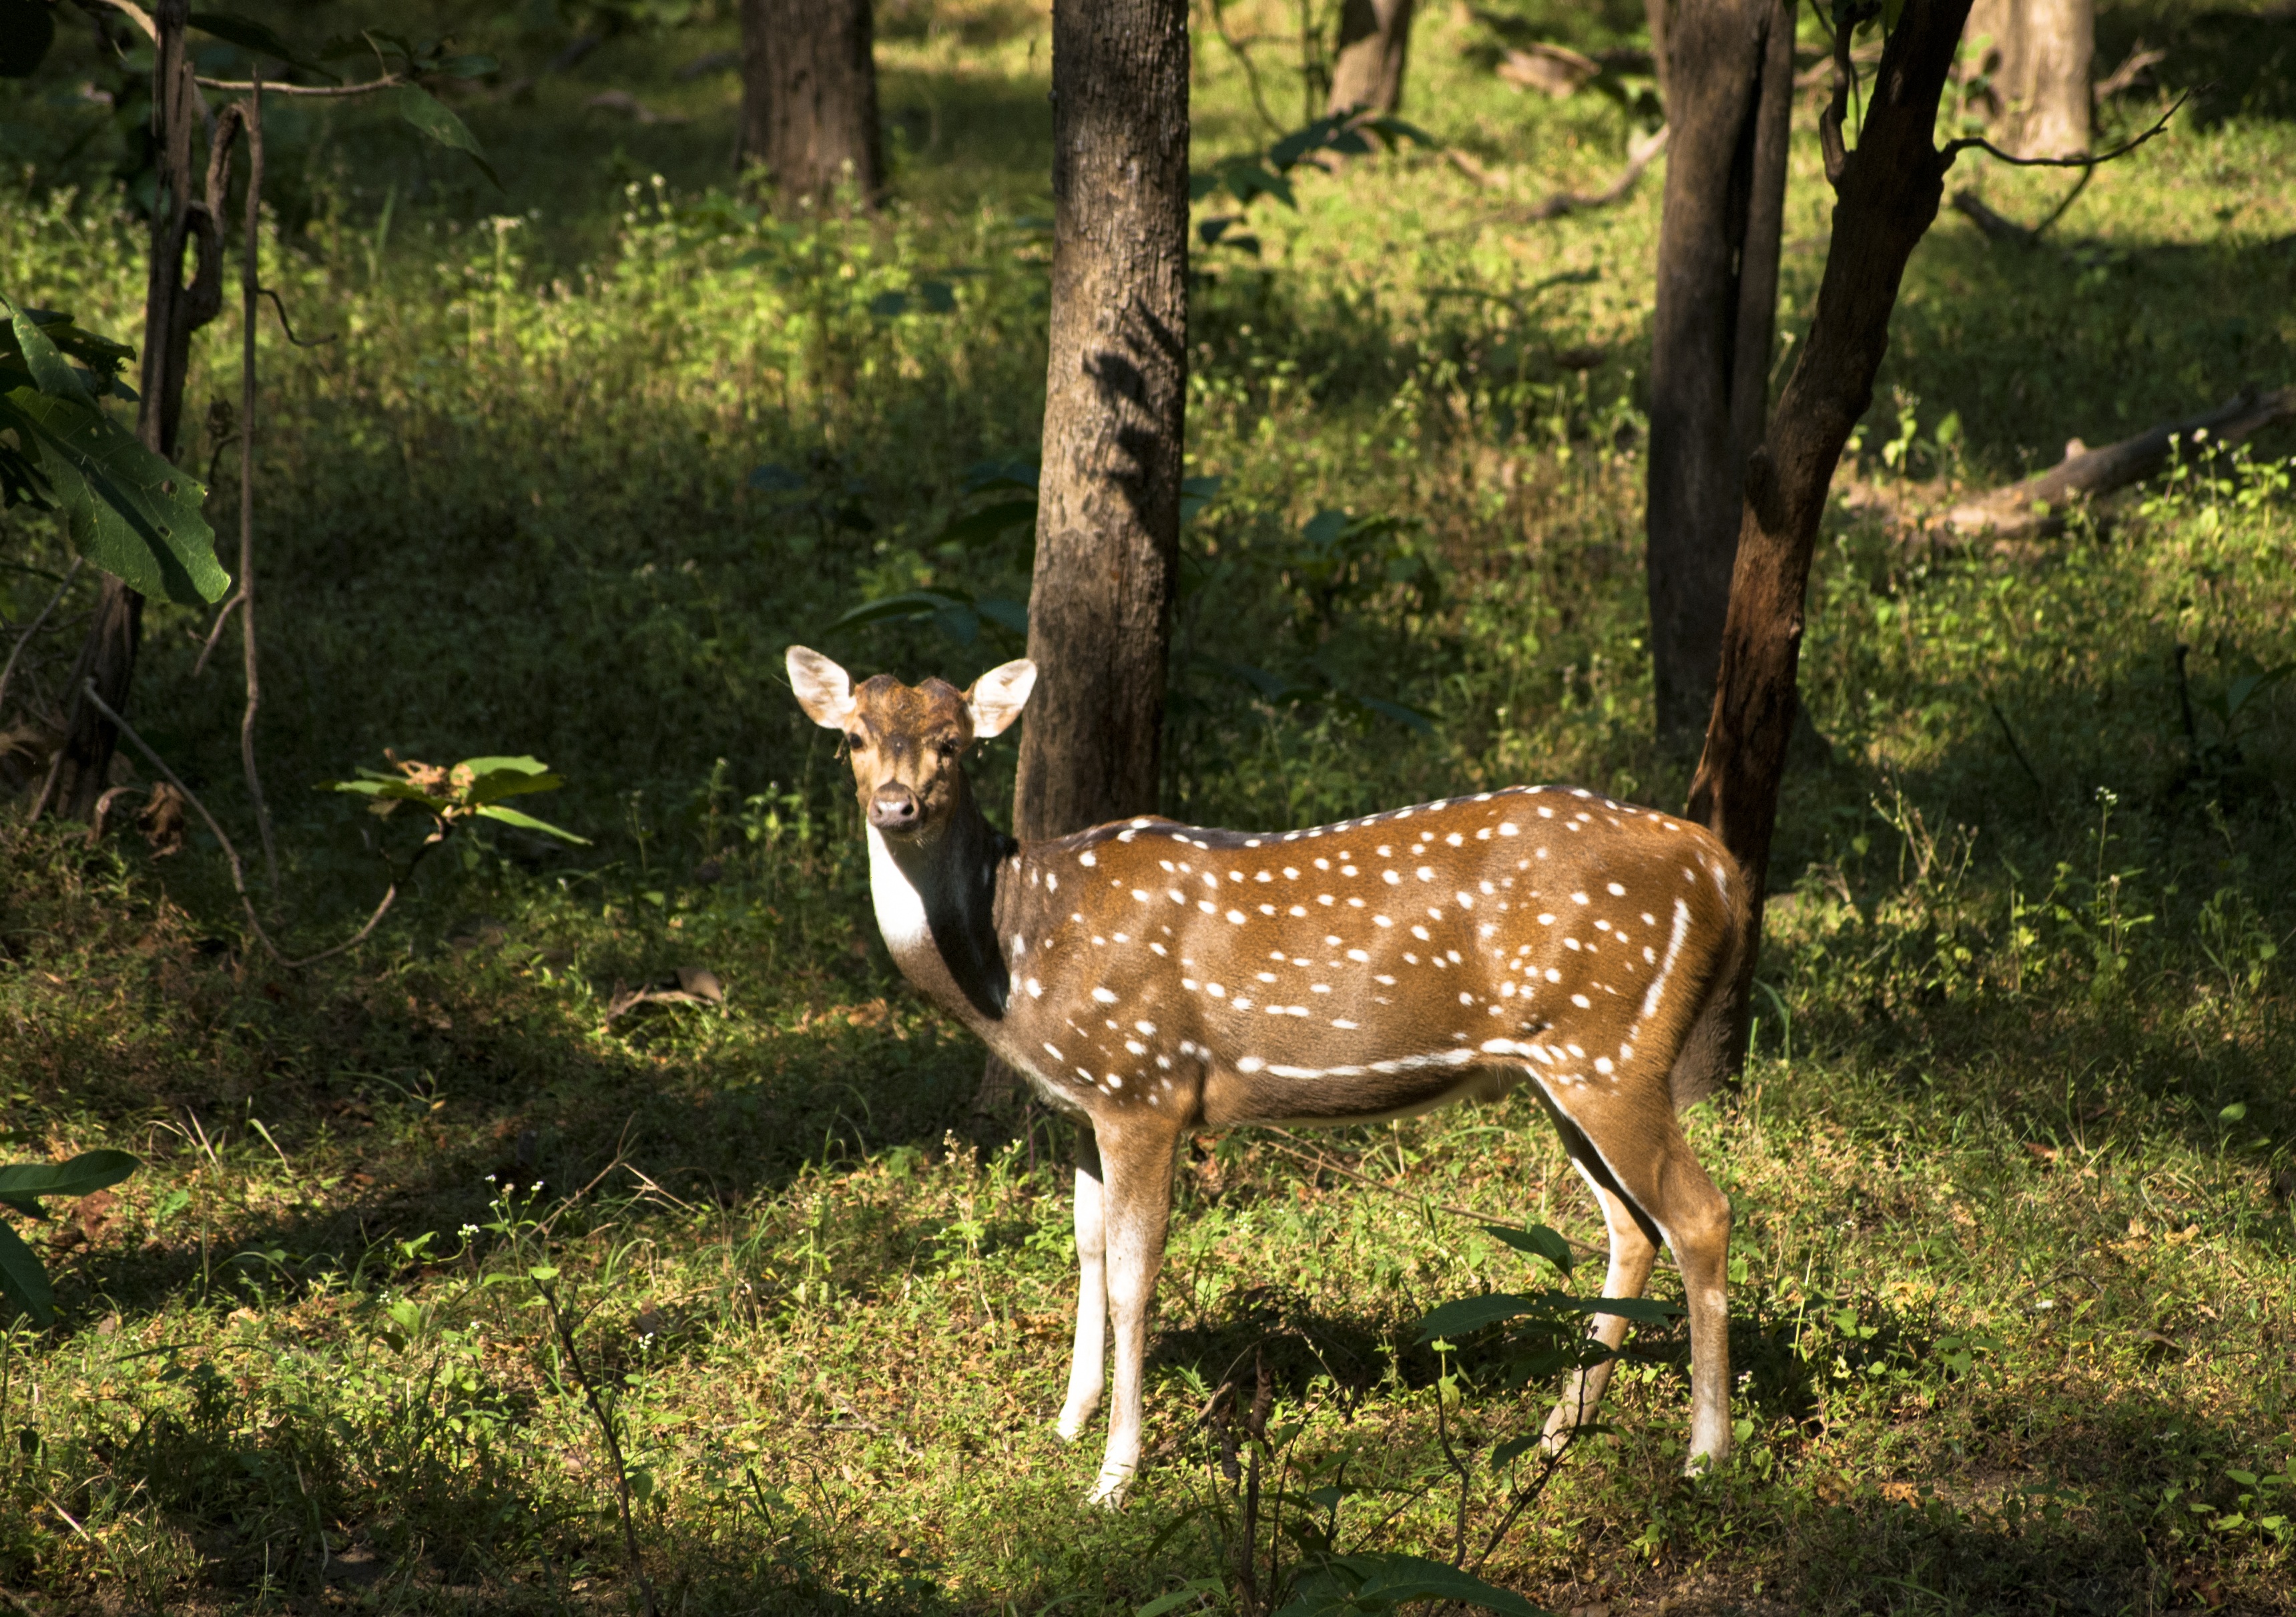
tree, nature, forest, grass, wilderness, meadow, animal, wildlife, wild, deer, jungle, pasture, national park, fauna, fawn, grassland, woodland, ecosystem, organism, nature reserve, white tailed deer, terrestrial animal